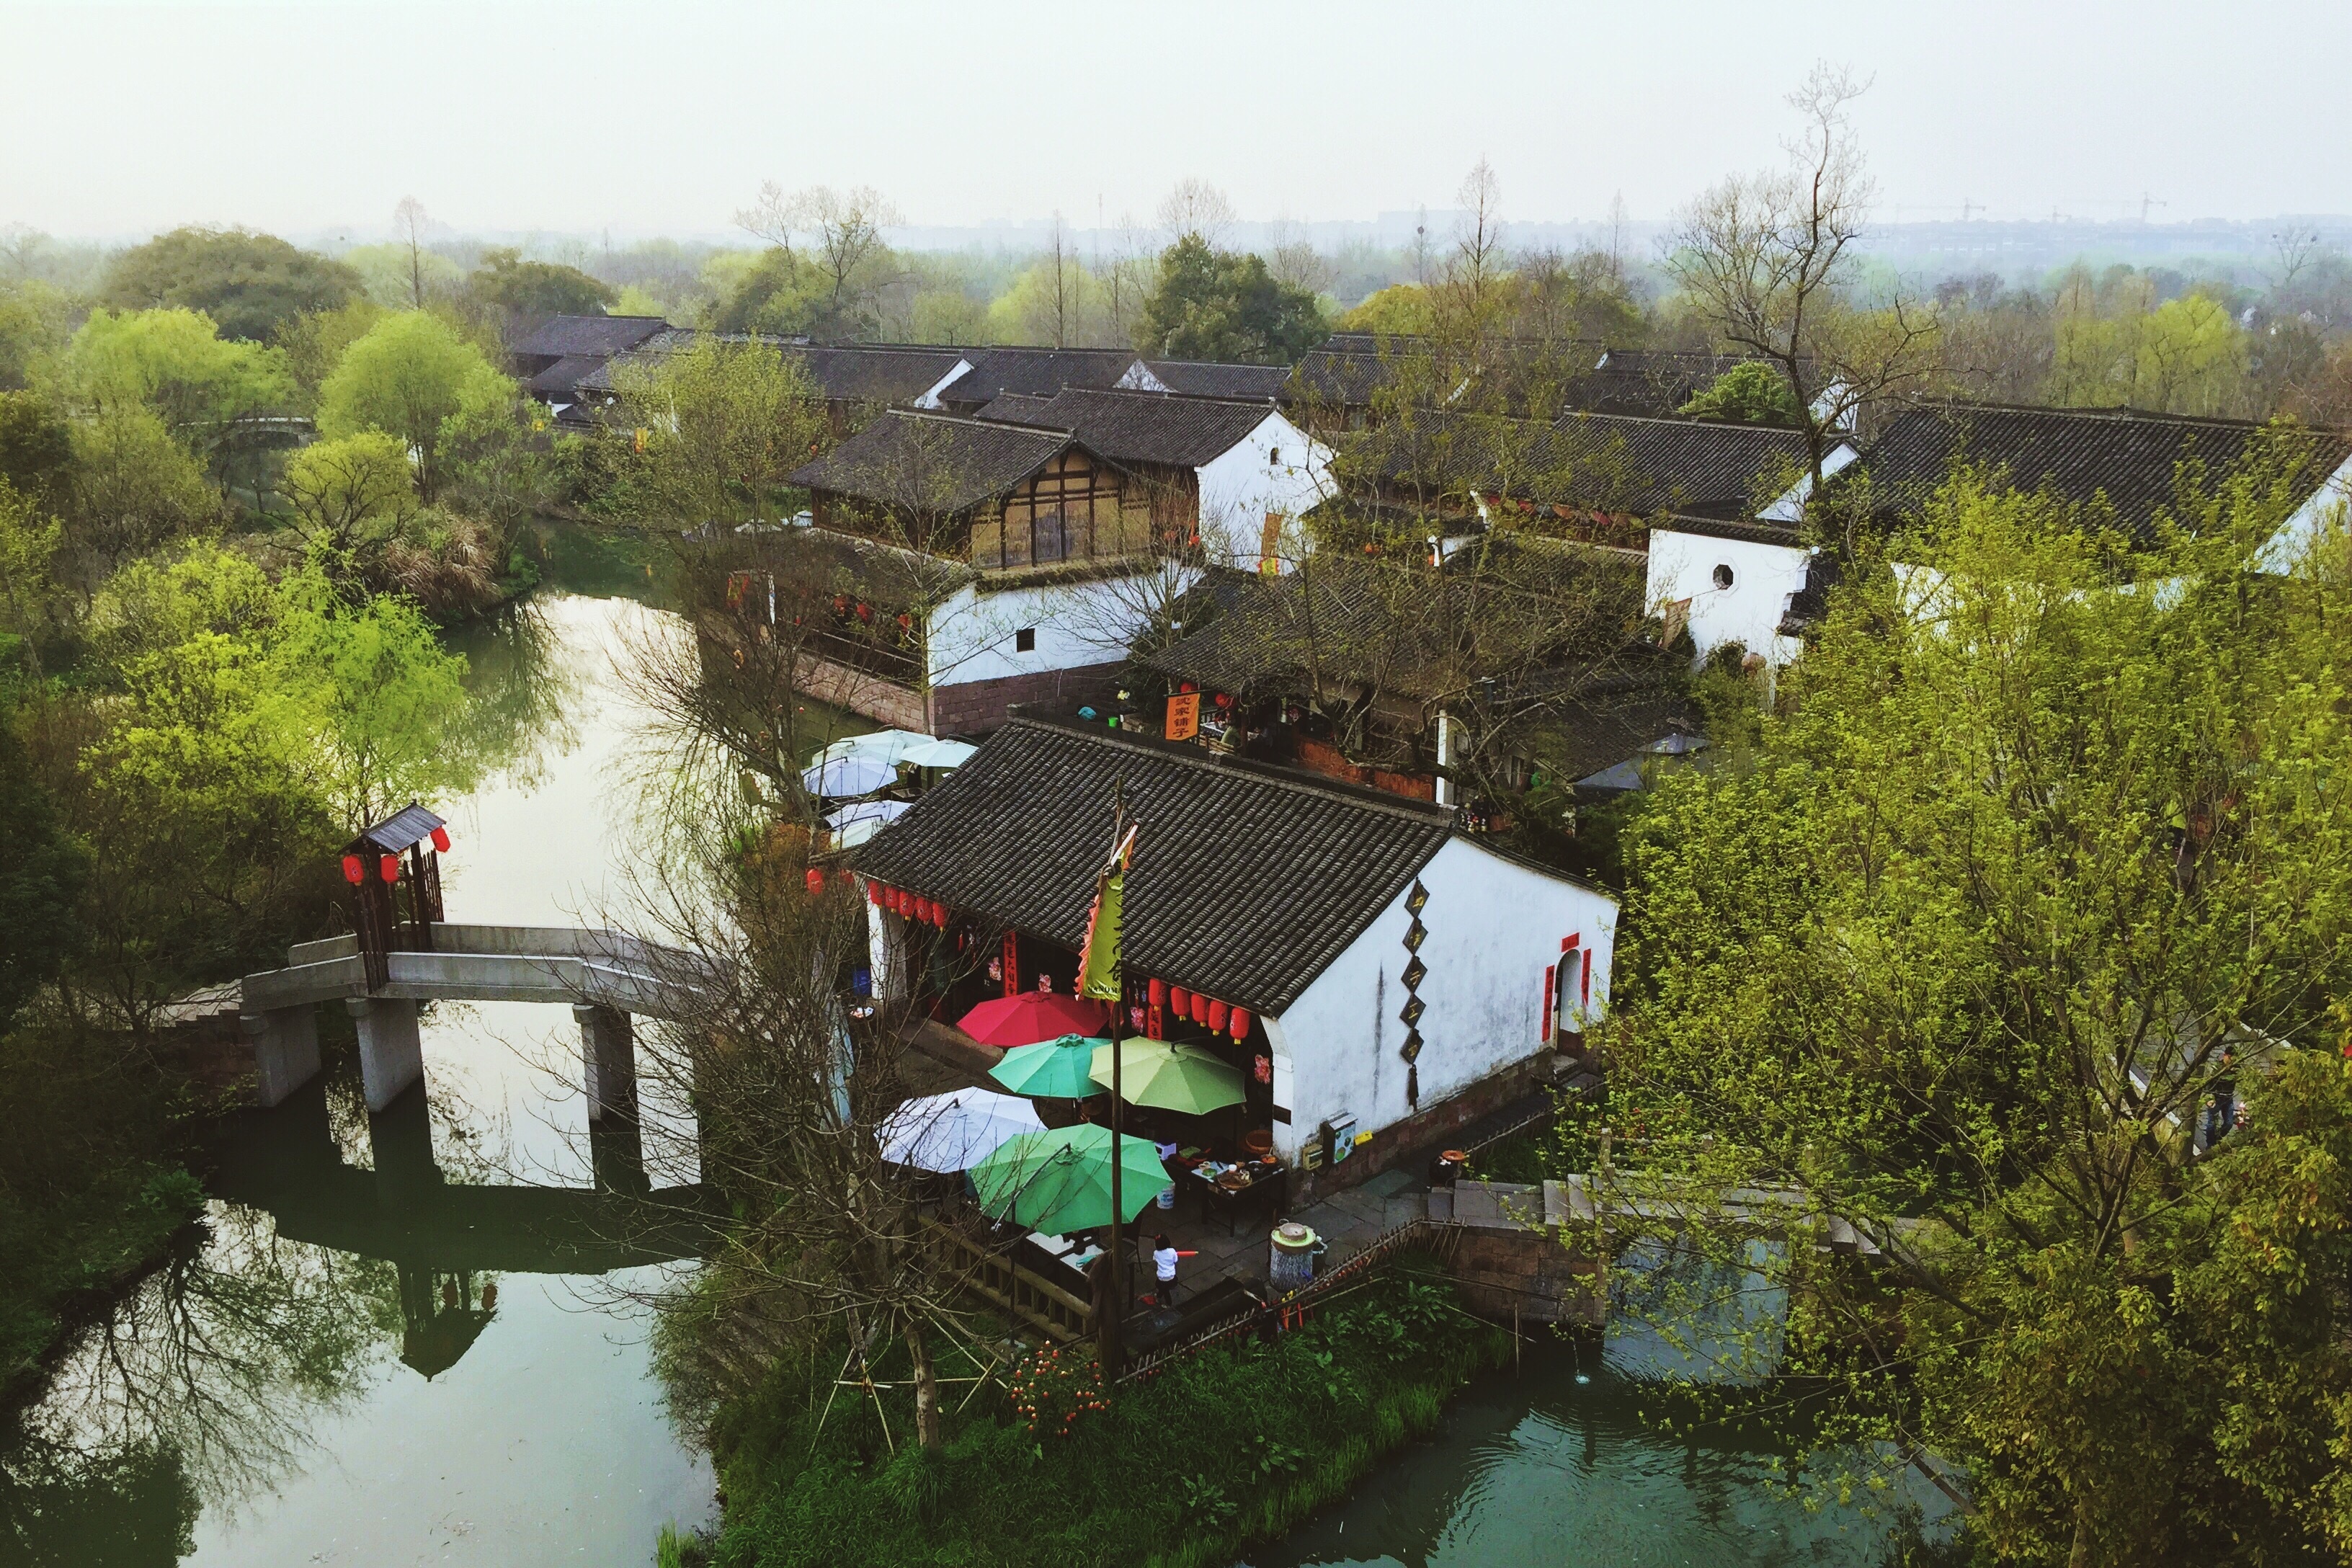
house, river, canal, village, waterway, rural area